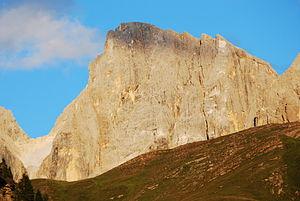
La Cima di Vezzana est un sommet des Alpes, à 3 192 m, dans les Dolomites, et en particulier le point culminant du chaînon des Pale, en Italie.